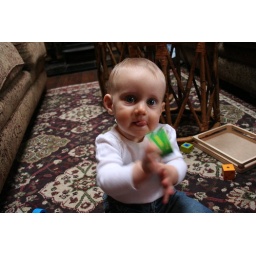
In our beach house in Manzanita, OR